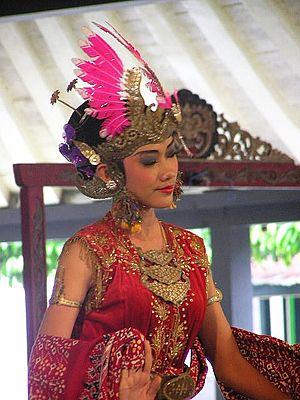
On appelle Javanais la population dont la langue est le javanais, une langue de la branche malayo-polynésienne des langues austronésiennes.
Yogyakarta, prononcé [dʒok'dʒa'karta] ou [jo'gja'karta], anciennement écrit Jogjakarta jusqu'à la réforme orthographique de 1972 et appelé souvent Jogja, de son nom officiel Ngayogyakarta Hadiningrat, est une ville d'Indonésie, capitale du territoire spécial du même nom, dans le centre de l'île de Java. La ville a le statut de kota.